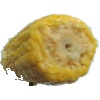
Label: Corn 1